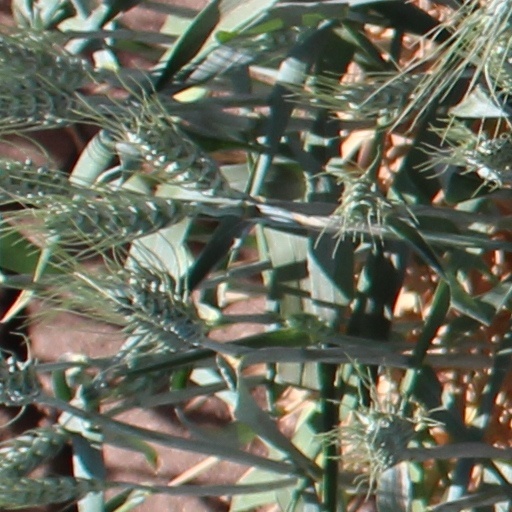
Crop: wheat